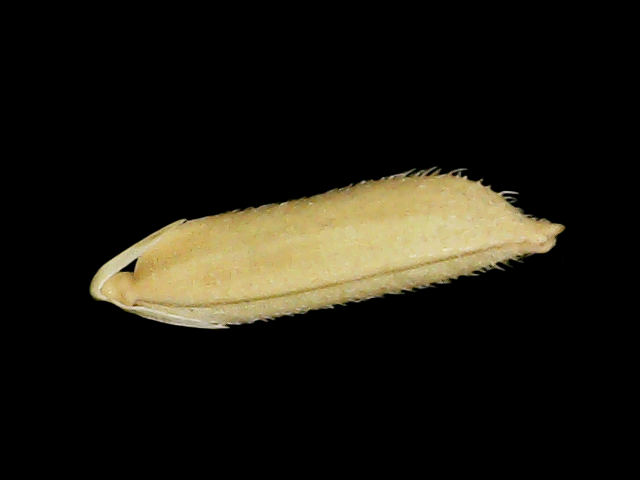
Rice variety: Binadhan14